XEDIT

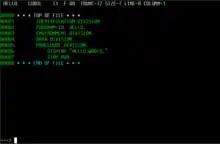
An early version of XEDIT from 1982, as displayed on a 3270 terminal emulator.

XEDIT is a visual editor for VM/CMS using block mode IBM 3270 terminals. (Line-mode terminals are also supported.)